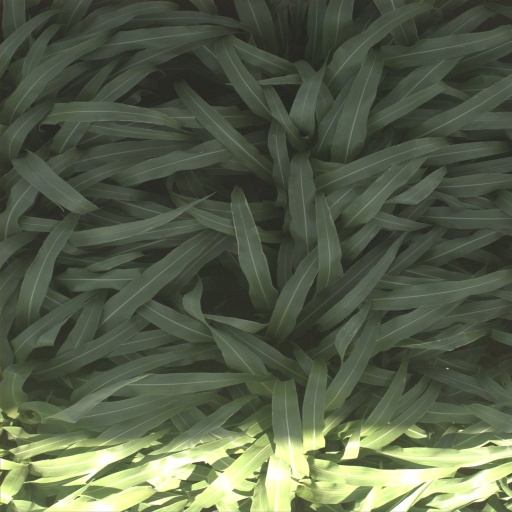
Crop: sorghum